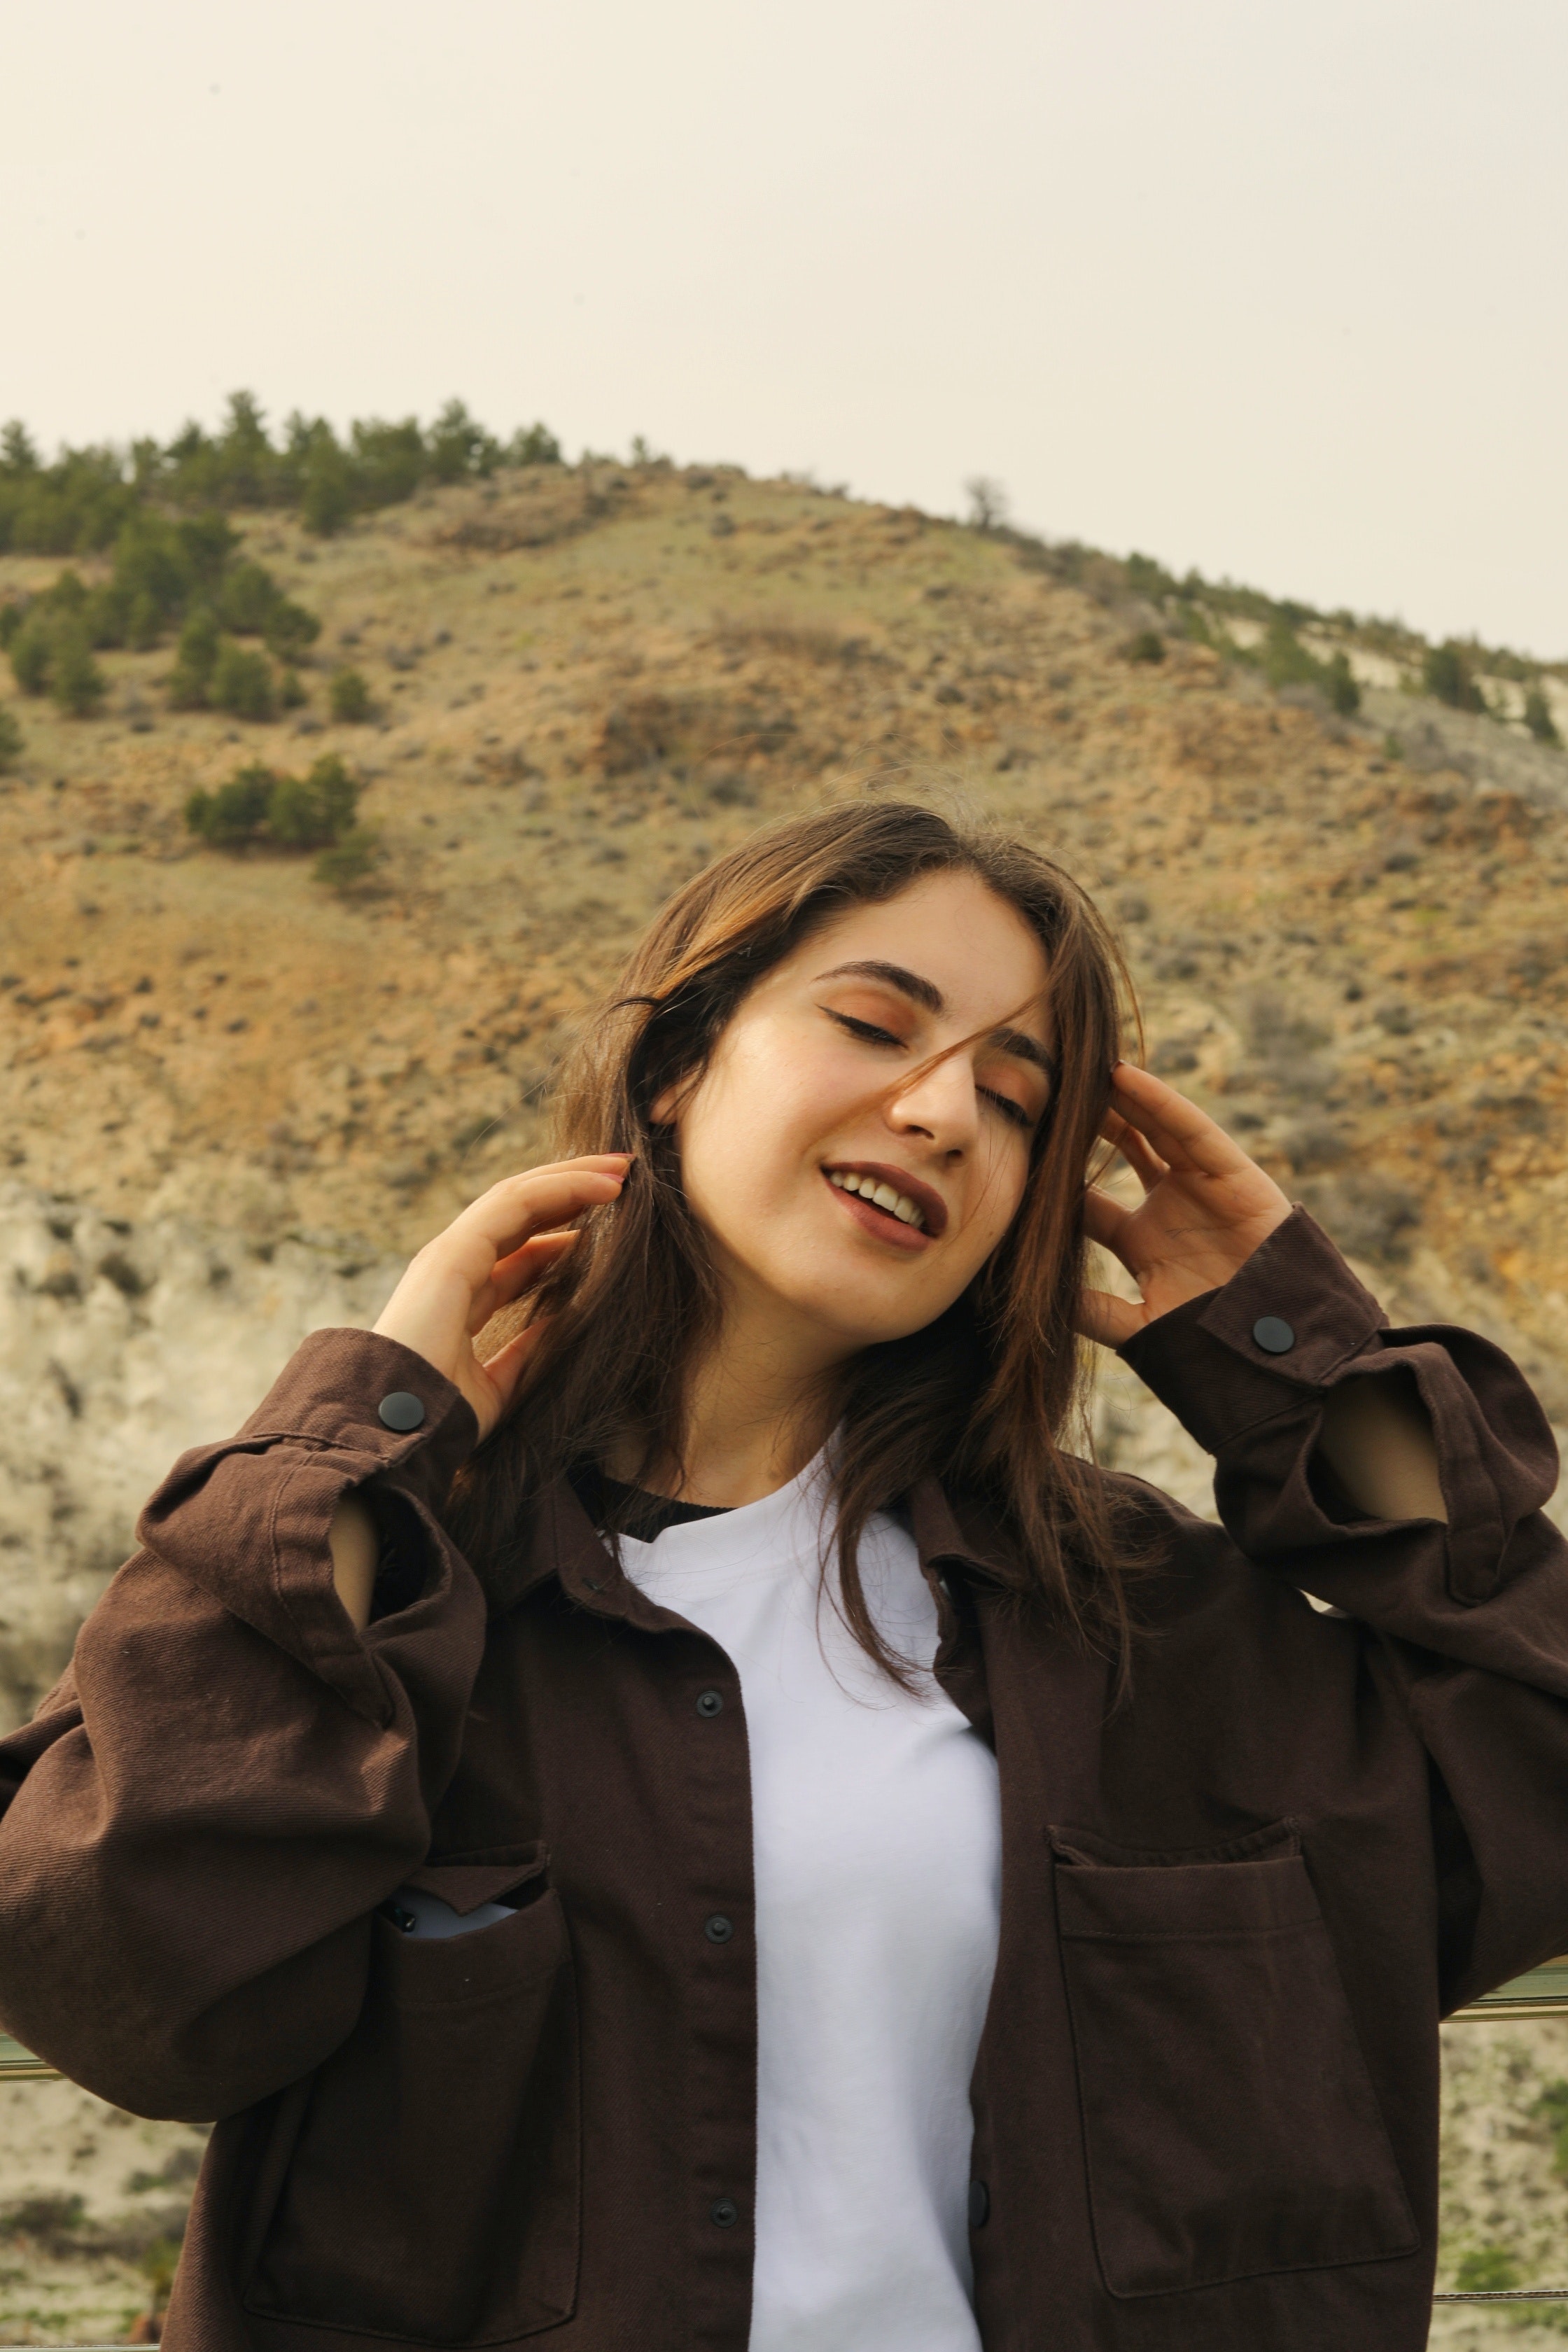
woman, skin, lip, smile, outerwear, People in nature, flash photography, happy, standing, gesture, travel, grass, landscape, long hair, leisure, brown hair, fun, blond, wilderness, fur, hill, rock, eyewear, soil, vacation, portrait photography, tourism, laugh, winter, aeolian landform, photo shoot, wadi, badlands, top, portrait